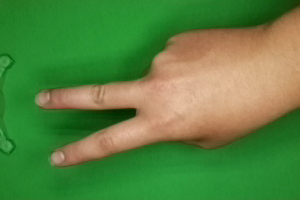
Label: scissors